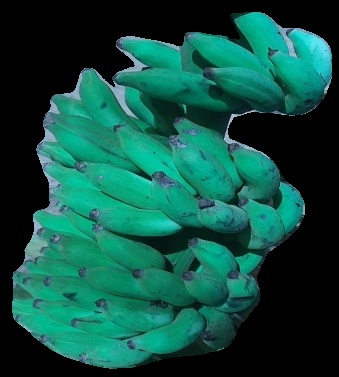
Variety: elakki-bale
Grade: grade3